Final Fantasy IX

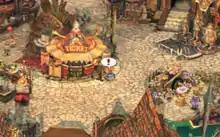
The field icon indicates an object is inspectable, such as this ticket booth.

In "Final Fantasy IX", the player navigates a character through the game world, exploring areas and interacting with non-player characters. Most of the game occurs on "field screens" consisting of pre-rendered backgrounds representing towns and dungeons. To aid exploration on the field screen, "Final Fantasy IX" introduces the "field icon", an exclamation mark appearing over the lead character's head, indicating a point of interest. Players speak with Moogles to record their progress, recover their energy, and purchase items. An extensive optional quest involves sending and receiving letters from Moogles and other non-playable characters via Mognet, an in-game postal service.